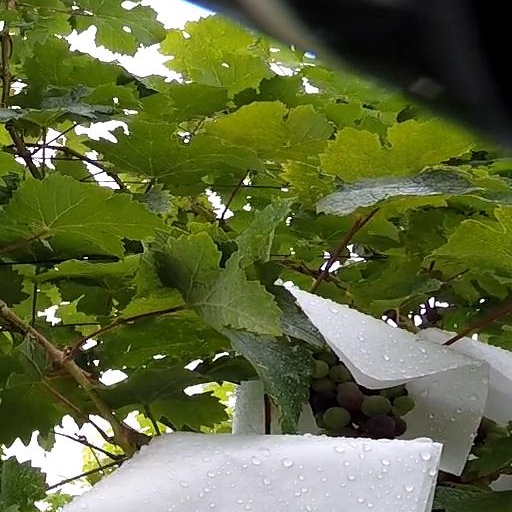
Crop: grape